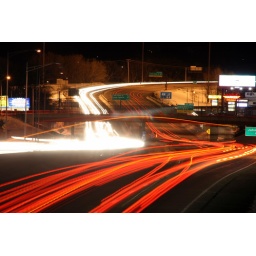
The beltline highway snakes under the Rimrock road bridge and then right past the John Nolen drive exit.